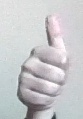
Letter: aleff